William Kueffner

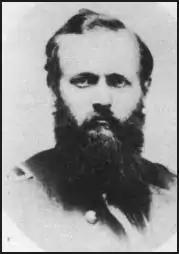
William Charles Kueffner during the American Civil War

William Charles Kueffner (February 27, 1840 – March 18, 1893) was an officer in the Union Army during the American Civil War who served in the 9th Illinois Infantry in the Western Theater in several campaigns. He was later brevetted as a brigadier general for bravery in combat and was a noted attorney in southern Illinois following the war.